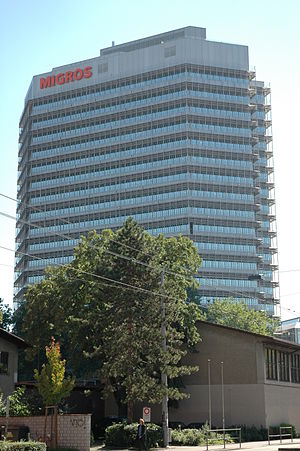
Migros
Migros er en af Schweiz' største virksomheder, landets største supermarkedkæde og største arbejdsgiver. Af virksomheden er udledt Tyrkiets største detailhandel, Migros Türk, som blev uafhængig af Migros Schweiz i 1975.